Dutch Malabar

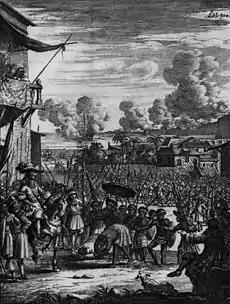
Quilon rulers submit to the Dutch at Quilon

Dutch Malabar (Dutch: "Nederlandse Malabar"; Malayalam: "ഡച്ച് മലബാർ") also known by the name of its main settlement Cochin, were a collection of settlements and trading factories of the Dutch East India Company on the Malabar Coast between 1661 and 1795, and was a subdivision of what was collectively referred to as Dutch India. Dutch presence in the Malabar region started with the capture of Portuguese Quilon, expanded with the Conquest of Malabar (1658–1663), and ended with the conquest of Malabar by the British in 1795. They possessed military outposts in 11 locations: Alleppey, Ayacotta, Chendamangalam, Pappinivattom, Ponnani, Pallipuram, Cranganore (from 15January 1662), Chetwai, Cannanore (from 15February 1663), Cochin (7January 16631795), and Quilon (29December 165814 April 1659 and from 24December 1661 – 1795).